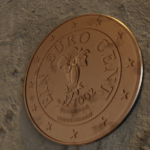
Coin value: 1cent
Country: at
Edition: standard